List of Baltimore Ravens head coaches

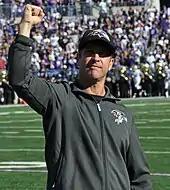
John Harbaugh is the longest-serving head coach of the Ravens, coaching the franchise since the 2008 season and is the most successful head coach in franchise history.

The Baltimore Ravens are an American football team based in Baltimore, Maryland. They are currently members of the North division of the American Football Conference (AFC) in the National Football League (NFL). In 1996, the Ravens joined the American Football Conference (AFC) of the National Football League (NFL) after former Cleveland Browns owner Art Modell decided to relocate the team to Baltimore. However, as part of an agreement between Modell, the NFL and the city of Cleveland, Modell left the Browns' name, colors and history in Cleveland. However, the team's players and staff were permitted to move to Baltimore with the franchise. For this reason, the Ravens are considered an expansion team. The Browns name was later reintroduced in 1999.